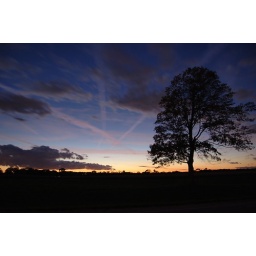
Taken near a field by my parents' house in Wisconsin.